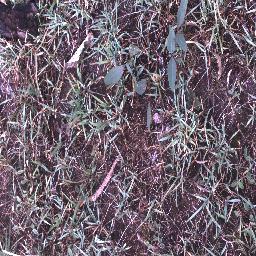
Label: negative